Igor Serafimovich Tashlykov

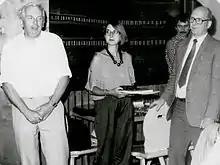
Gerhard Götz, Hardwig Treff, Elke Wendler, Jena, GDR, 1987

In 1982, he led the organization and conduct of the All-Union Seminar on Methods of Instant Nuclear Analysis at the A.N. Sevchenko Scientific Research Institute of the APP of BSU. In 1985 and 1987, he was a scientific secretary of the All-Union schools conducted at the Belarusian State University on ion implantation and emission of channeled ions. In June 1985, Tashlykov organized an invitation of John A. Davis, who delivered lectures in the BSU for Belarusian scientists and microelectronics specialists. In Moscow, John A. Davis met with L. I. Ivanov. from the , who was the leader of the USSR part of the Apollo–Soyuz Test Project. Later L.I. Ivanov, being the deputy editor of the scientific journal "Physics and Chemistry of Material Processing", invited Tashlykov to join the editorial board of this journal, where he had worked until 2016.